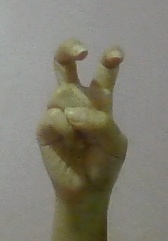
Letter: toot